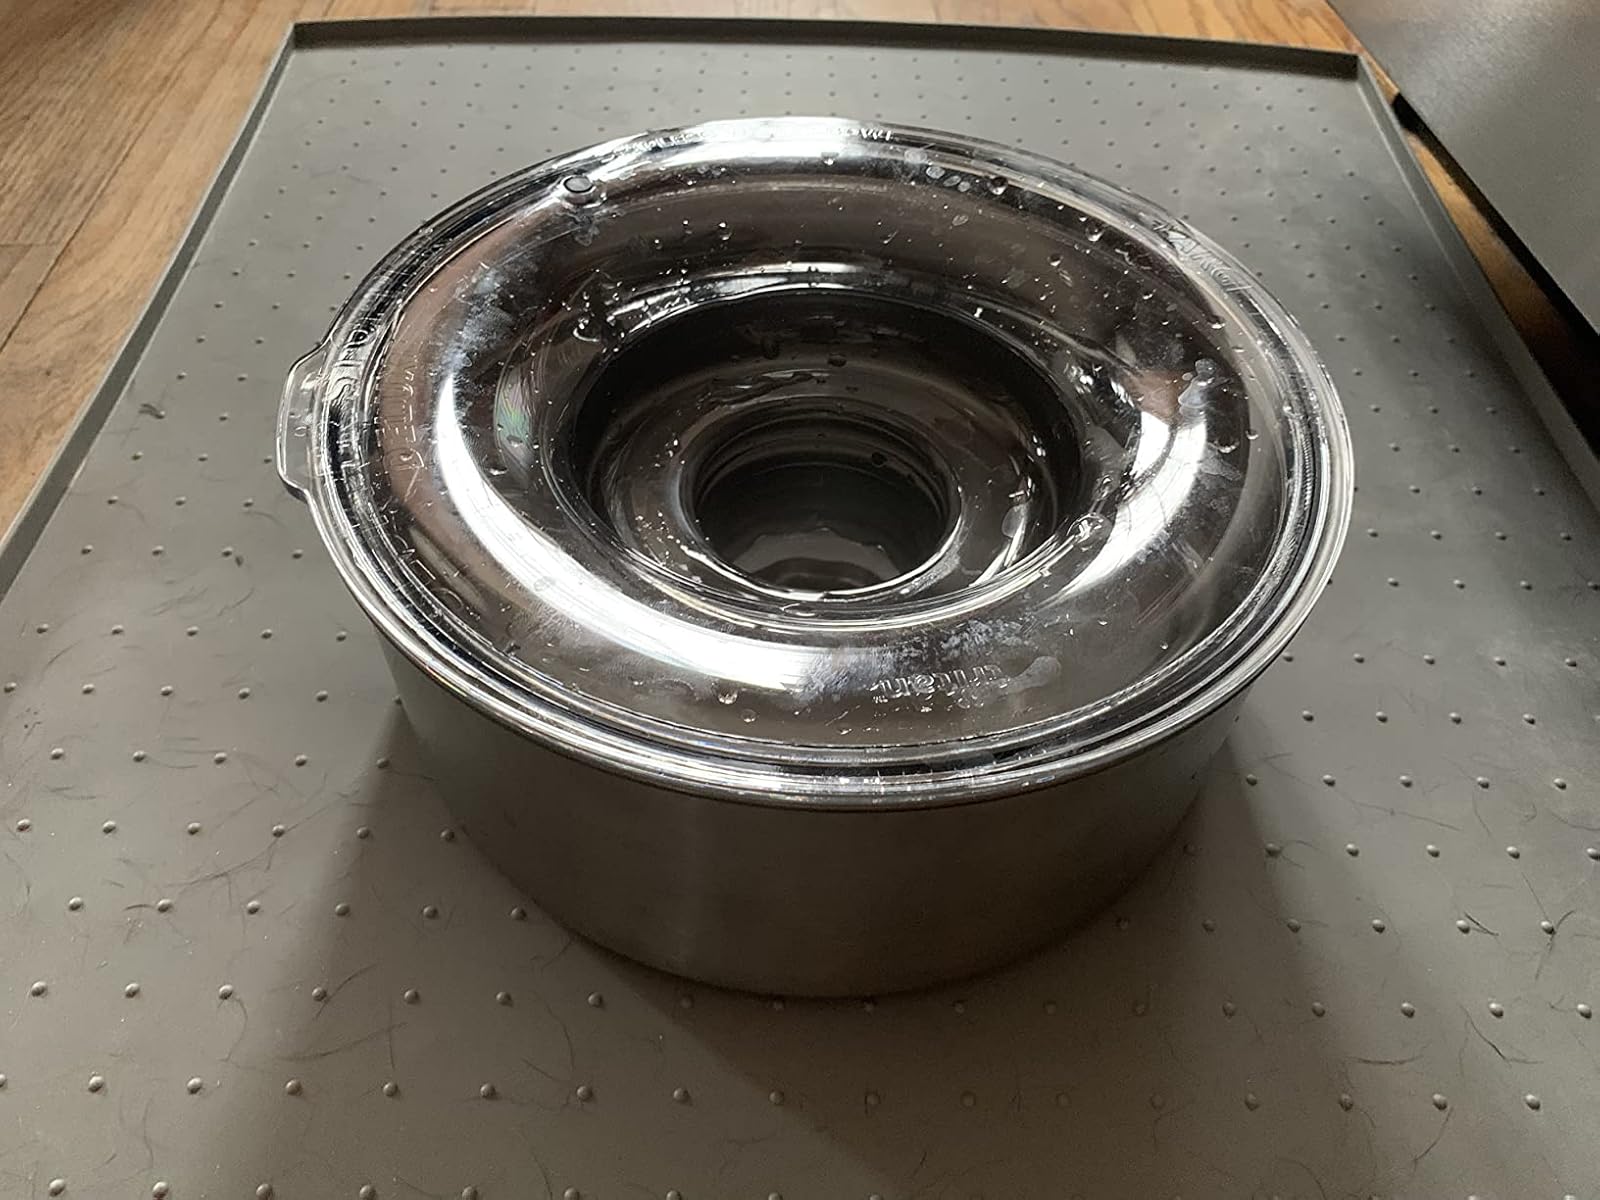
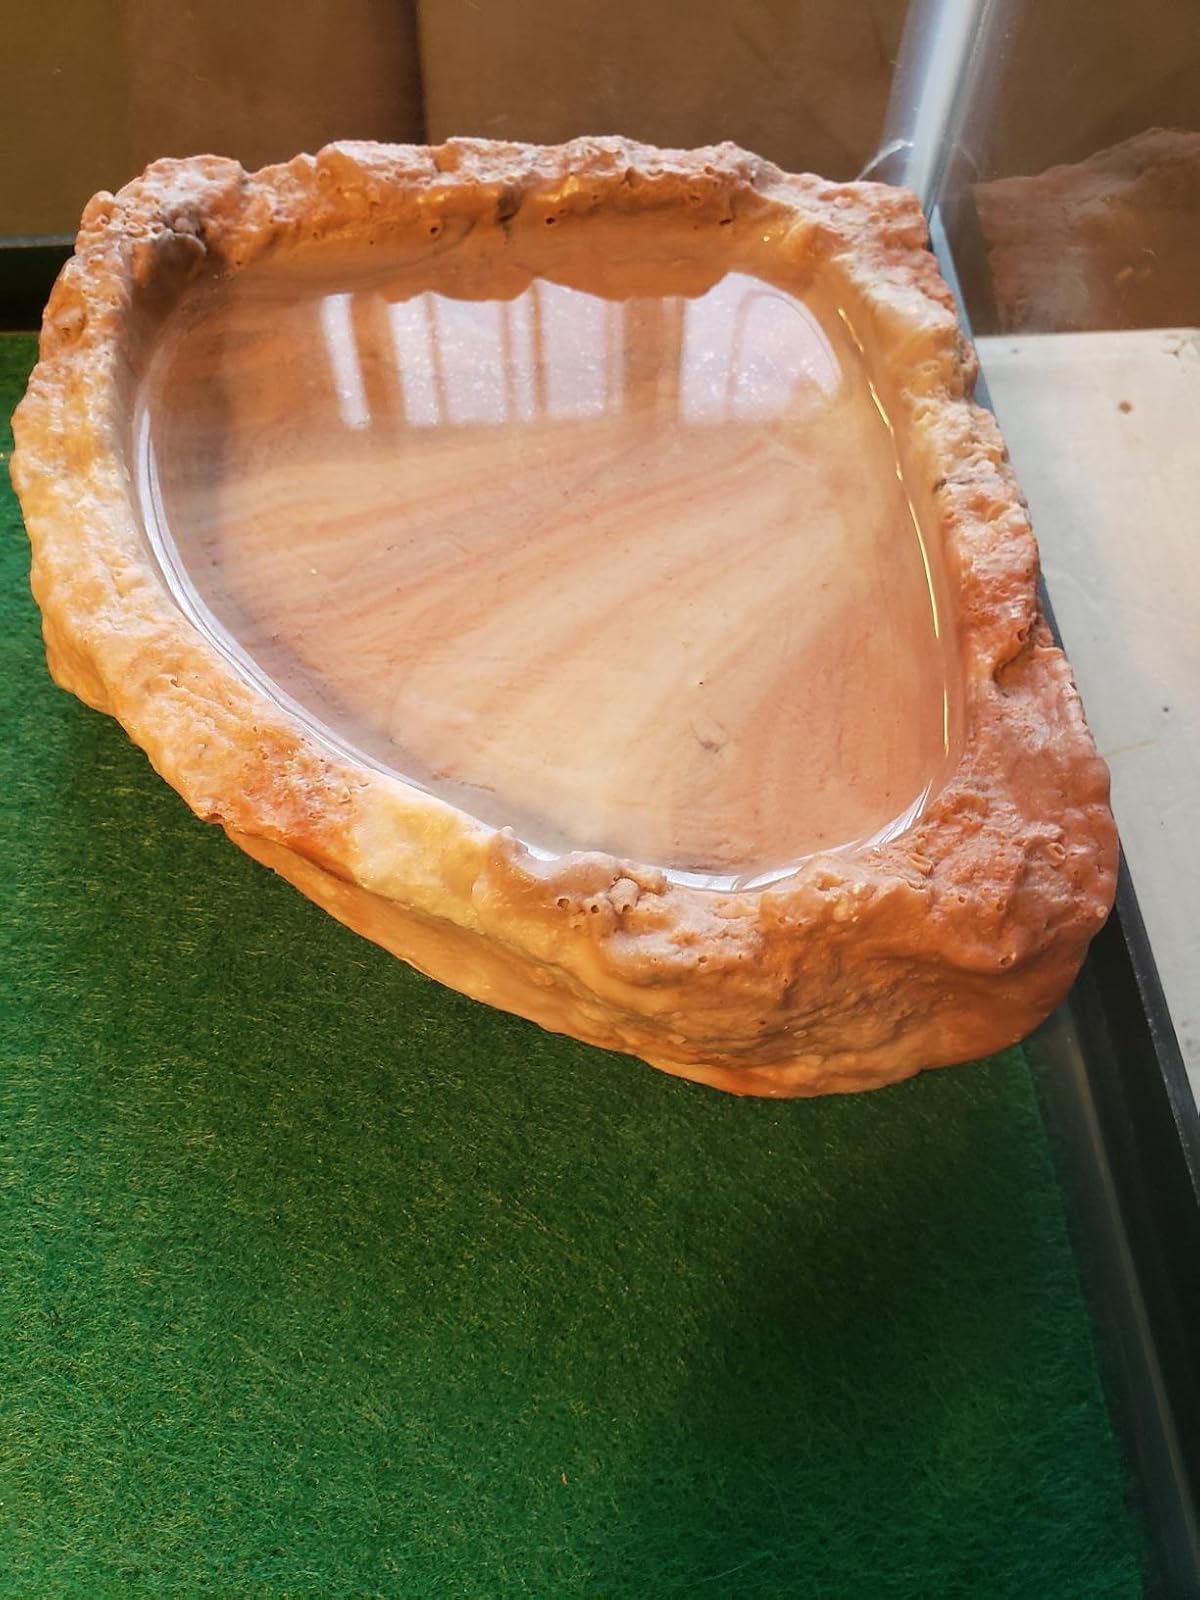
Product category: items_bowl
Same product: no